Scottish independence

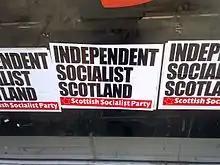
Fly posters from the Scottish Socialist Party

Independence would mean a much greater change for business than devolution. While Scottish nationalists generally assert that independence would not be economically disruptive, unionists and the UK government tend to assert the opposite. Journalist Peter Jones writes that calculating the real economic impacts of independence (i.e. whether Scotland would be richer or poorer outwith the UK) is "an extremely hazard, if not impossible, task".